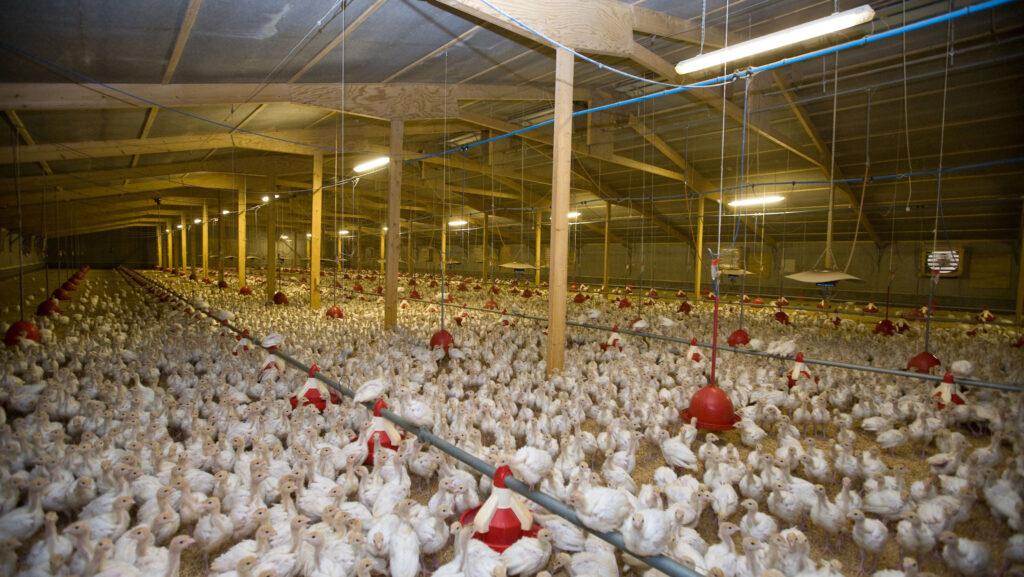
Banda kubwa limejaa kuku wengi sana wanaovugwa kwa ajili ya nyama. Mfumo wa kulisha na kunyweshea maji unaonekana ukiwa na vibuyu vyekundu vilivyotundikwa, huku kuku hao wanaonekana kuwa wazima na wenye afya wakisubiri kukua.